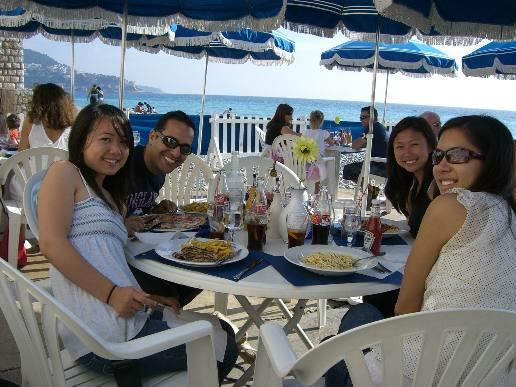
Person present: Yes